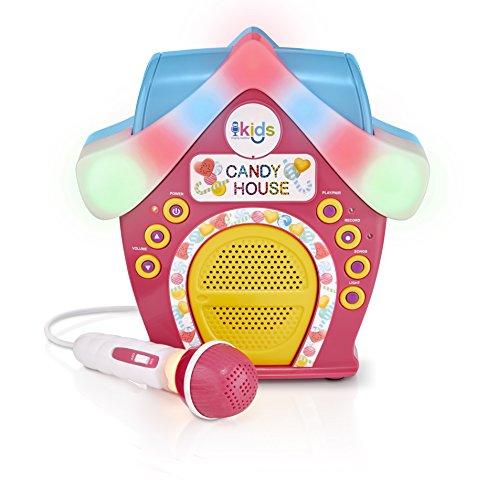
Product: Singing Machine Kids Candy House Portable Bluetooth Sing-Along Speaker with LED Lit Microphone and Rooftop (SMK470)
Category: Toys & Games | Baby & Toddler Toys | Musical Toys
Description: Free Singing Machine Kids Music App Available for Android Tablet.
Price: $35.74
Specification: ItemWeight:2.65pounds|ProductDimensions:3.7x9.5x9.6inches|ShippingWeight:2.65pounds(Viewshippingratesandpolicies)|ASIN:B074LBXQYJ|Itemmodelnumber:SMK470|DatefirstlistedonAmazon:August4,2017